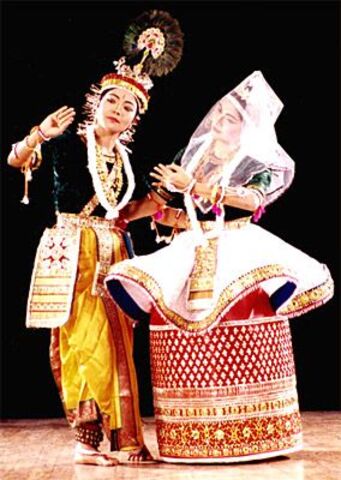
Dance form: manipuri